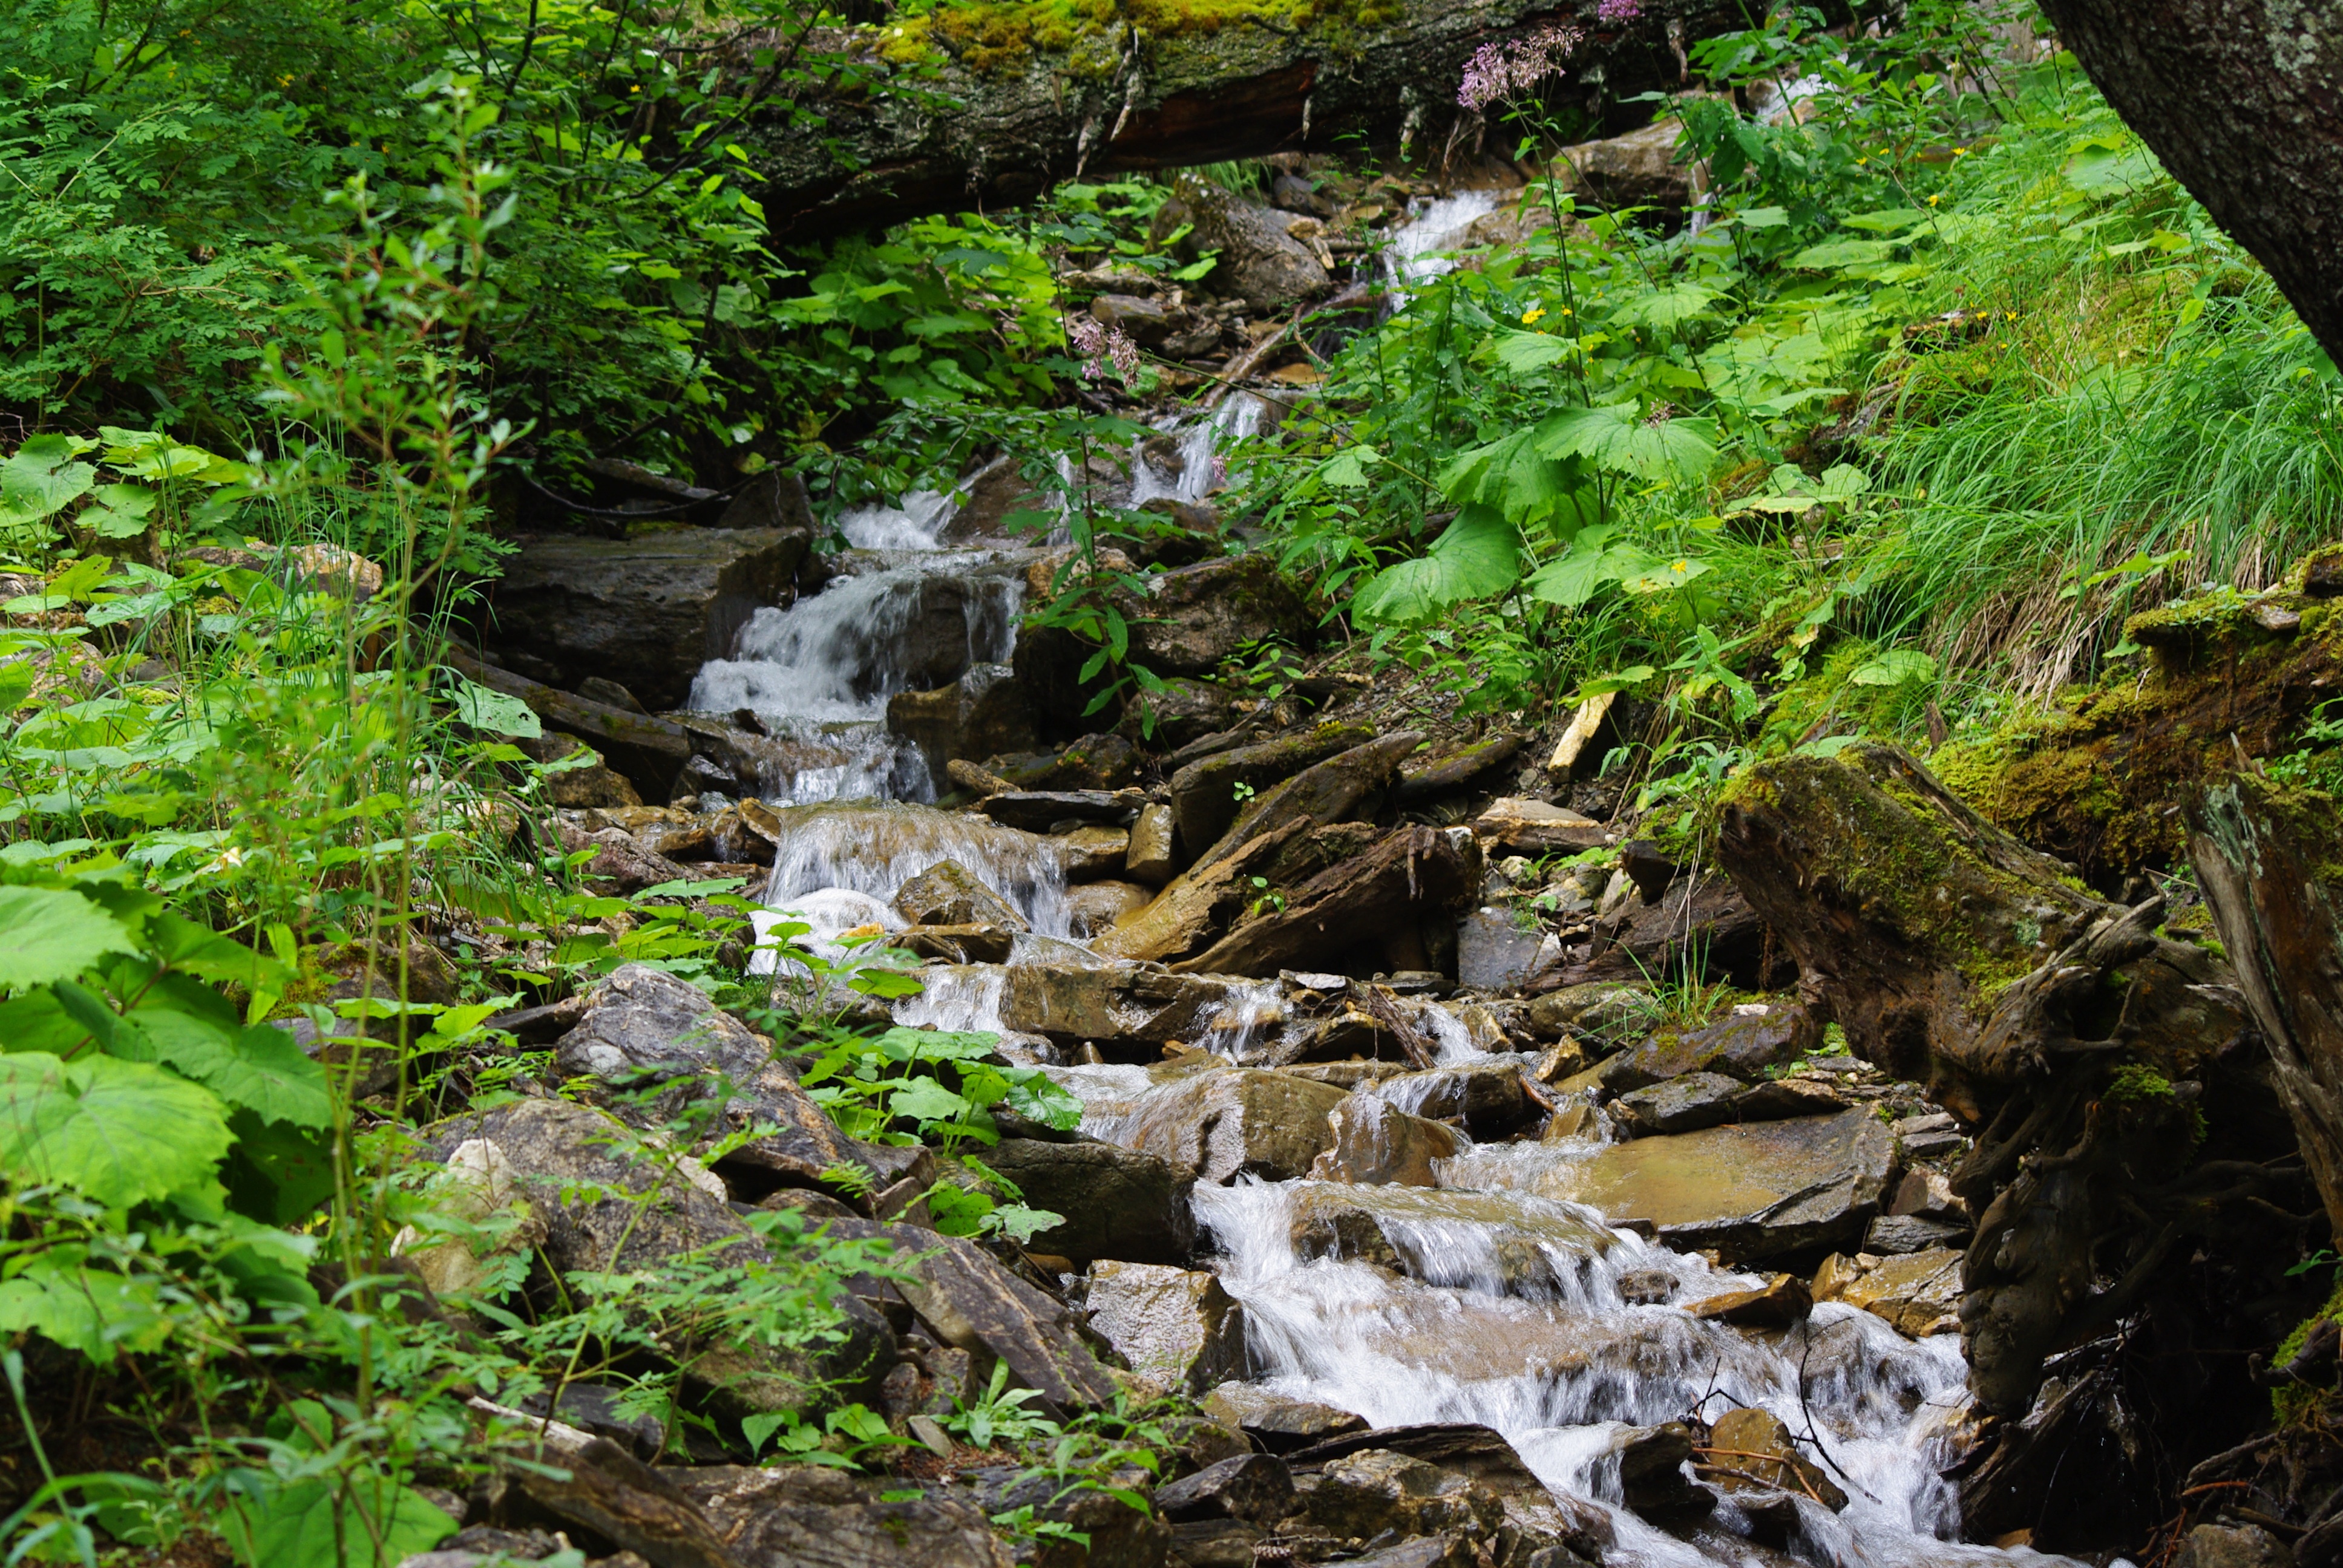
water, nature, forest, waterfall, creek, wilderness, mountain, leaf, flower, river, valley, summer, motion, stream, brook, green, cascade, jungle, flowing, splash, scenic, natural, autumn, scenery, fresh, rapid, botany, body of water, rocks, outdoors, vegetation, rainforest, ravine, switzerland, woodland, habitat, water feature, watercourse, mountain stream, natural environment